Matthew Brisbane

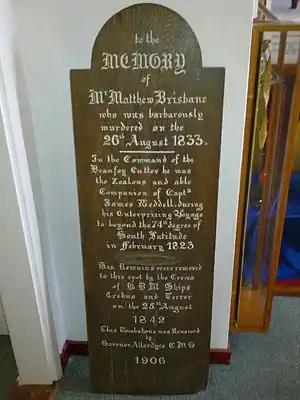
The wooden marker replaced in 1906 is now in the Falkland Islands Museum

Brisbane was reburied in 1842 by James Clark Ross, then in the Falklands with the "Erebus" and "Terror". A simple wooden memorial was erected inscribed with: